Katipunan

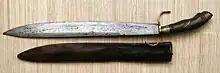
A Katipunan officer's sword.

Modern historical consensus generally places Katipunan's formation on the night of July 7, 1892, following Rizal's arrest. It was formed in secrecy on a house in Azcarraga Street (now Recto Avenue) in San Nicolas, Manila. However, it may have been formed on paper as early as January of the same year based on recent documents discovered in the 21st century.